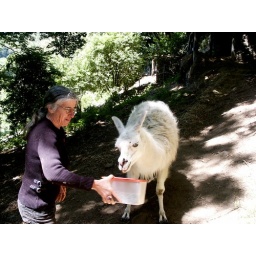
Lamas in the black mountains